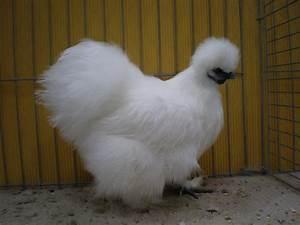
chicken